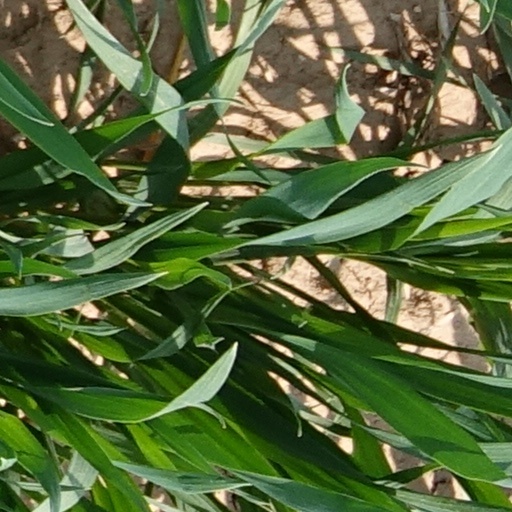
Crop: wheat